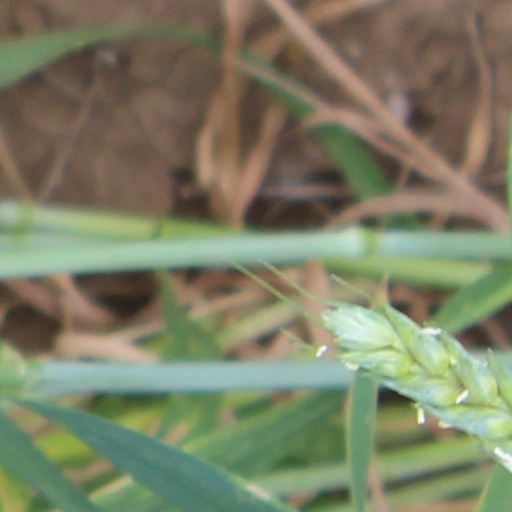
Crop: wheat